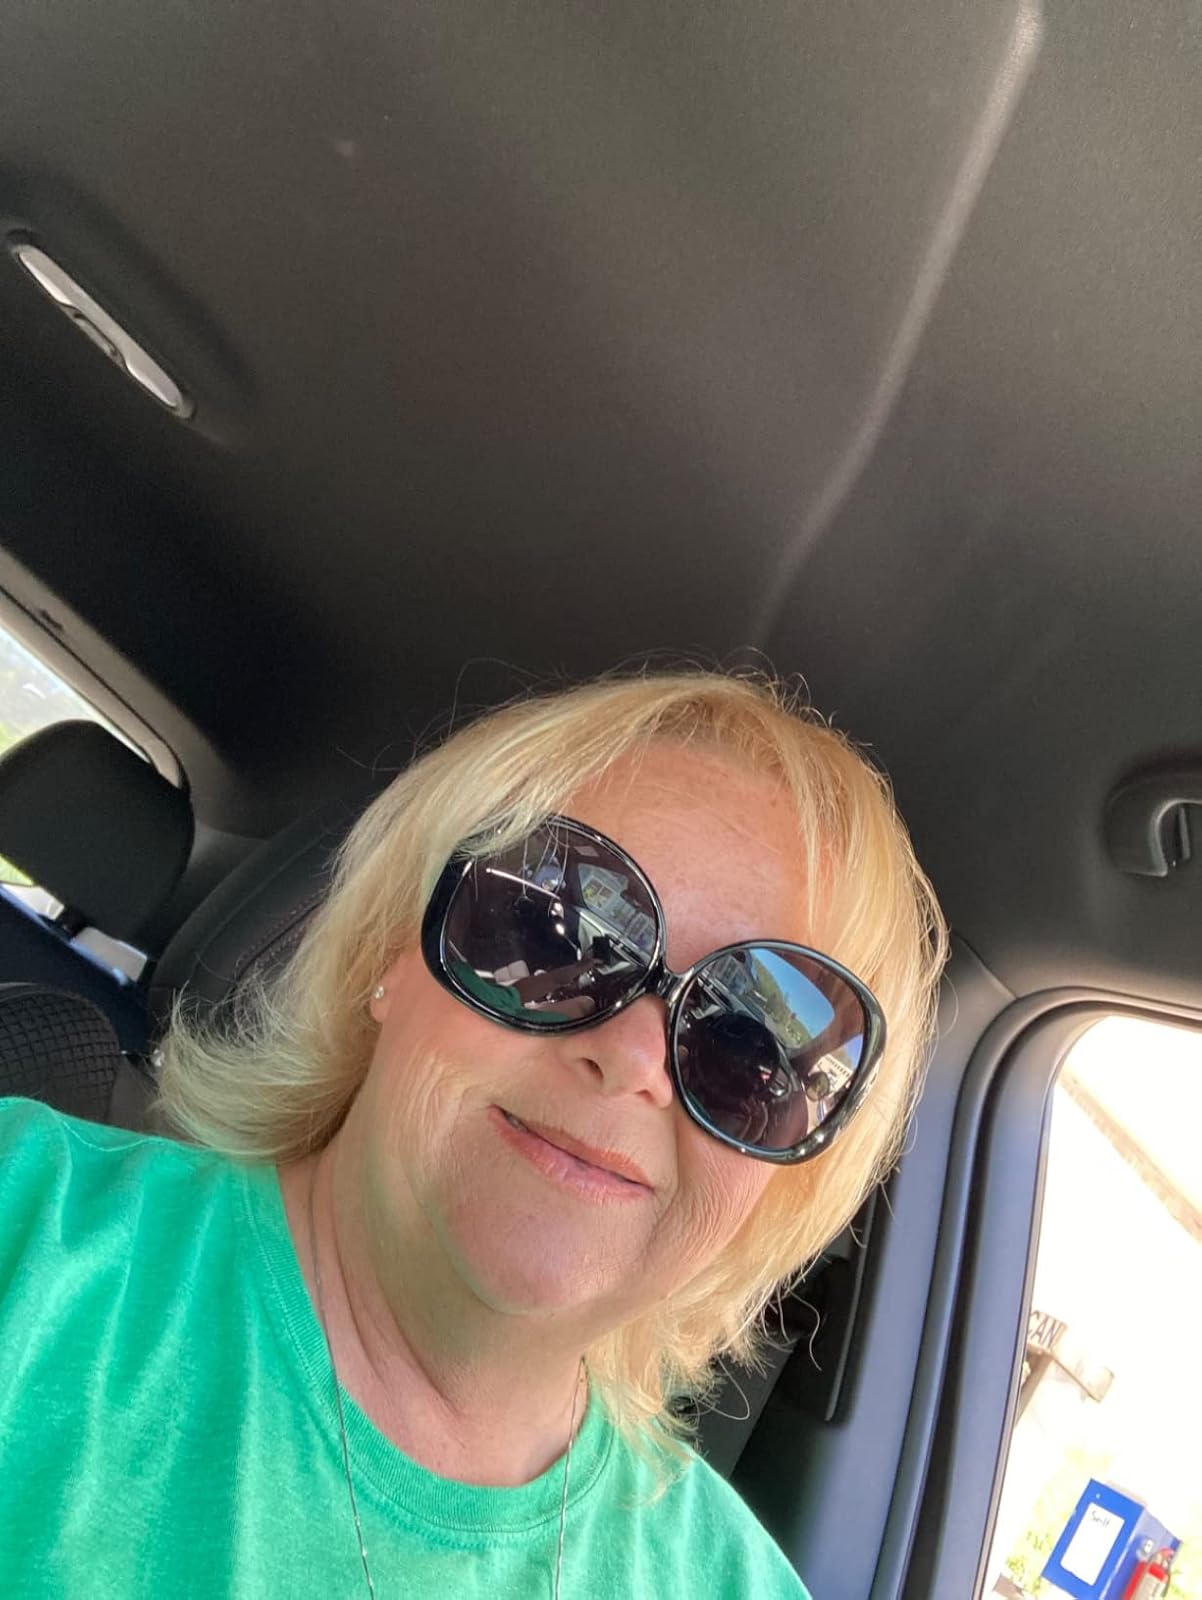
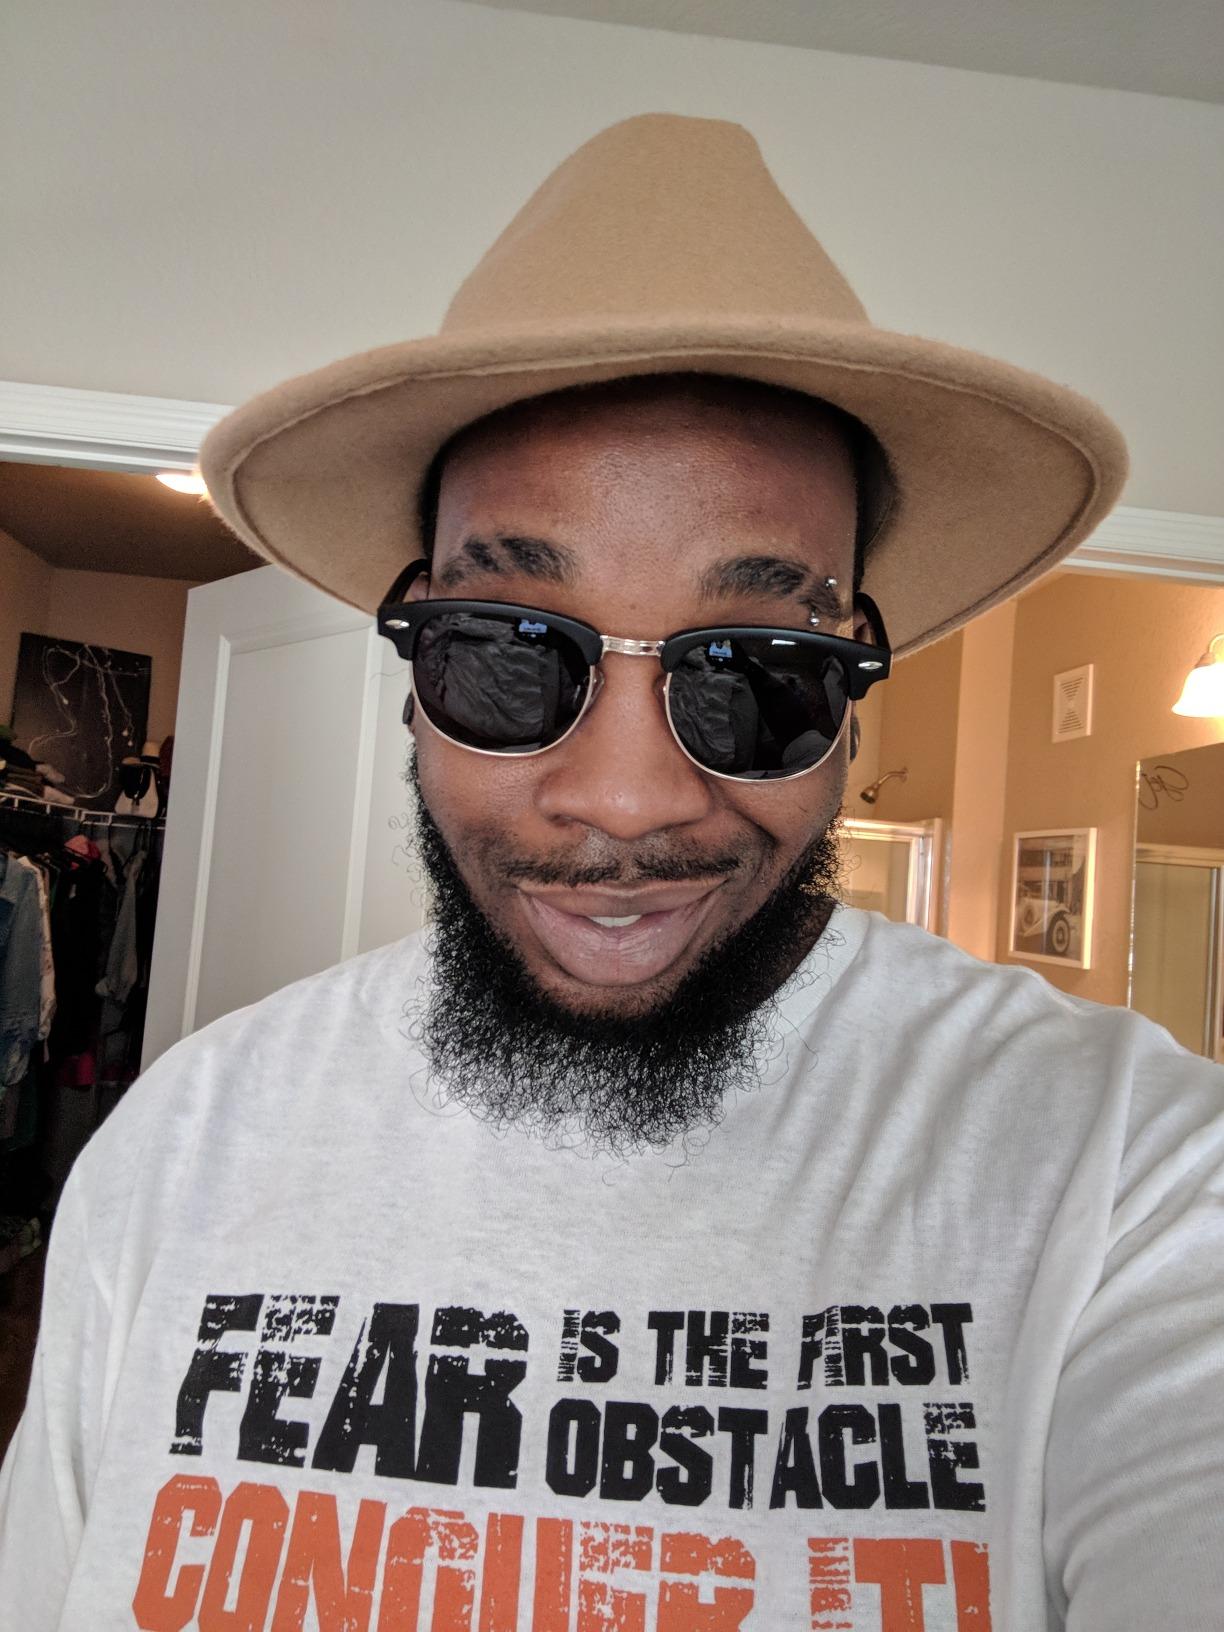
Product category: accessories_sunglasses
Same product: no